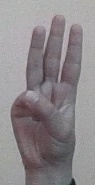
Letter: thaa